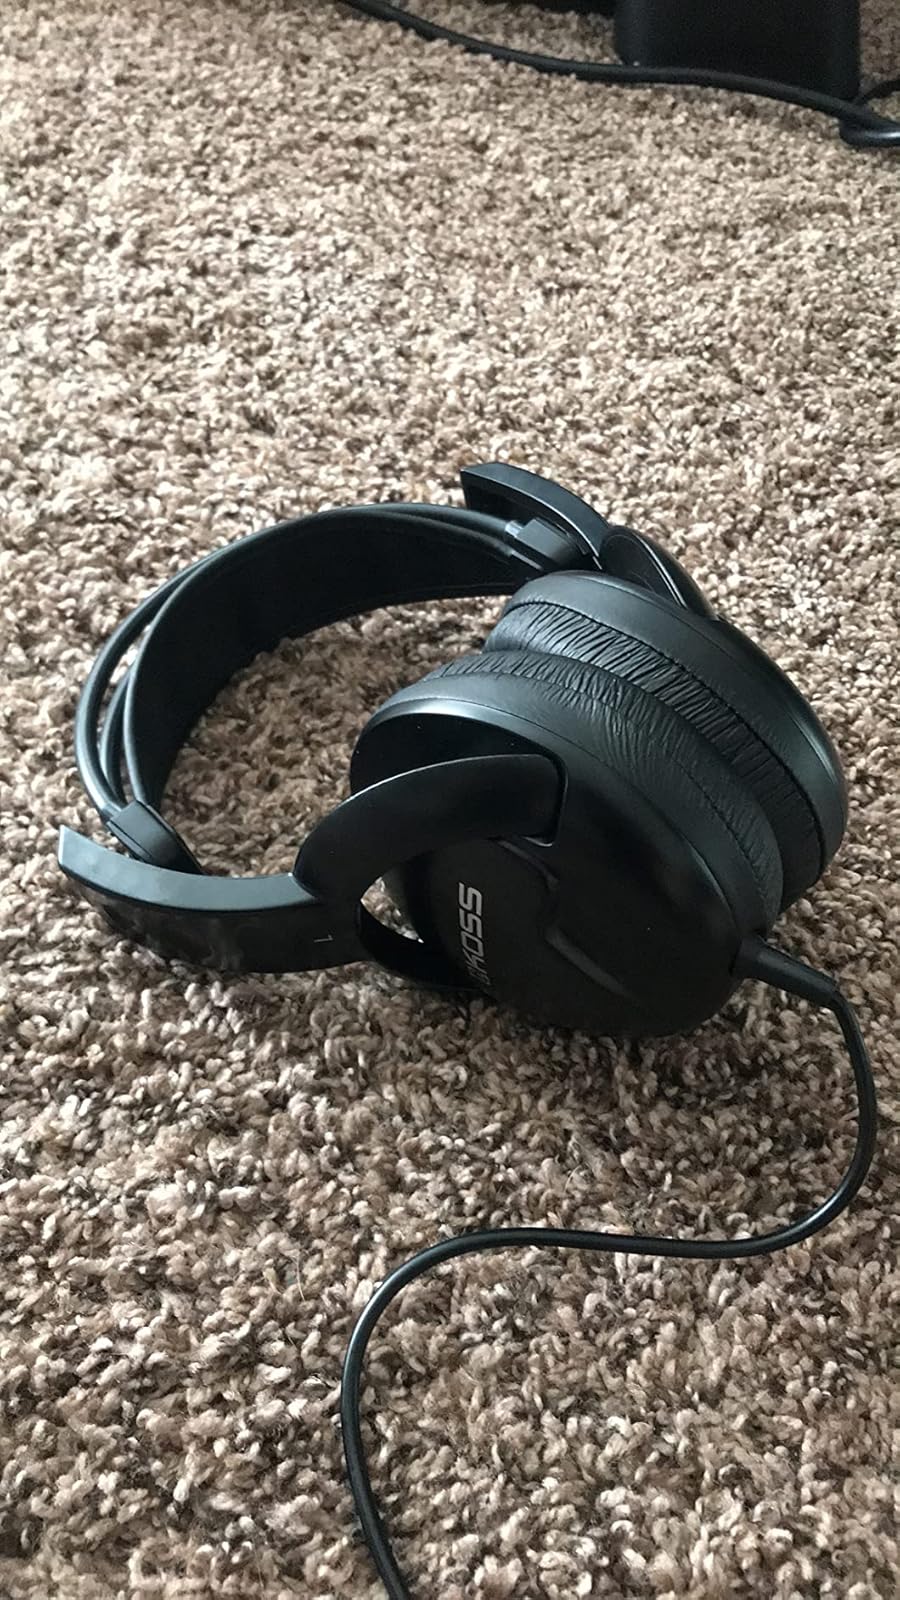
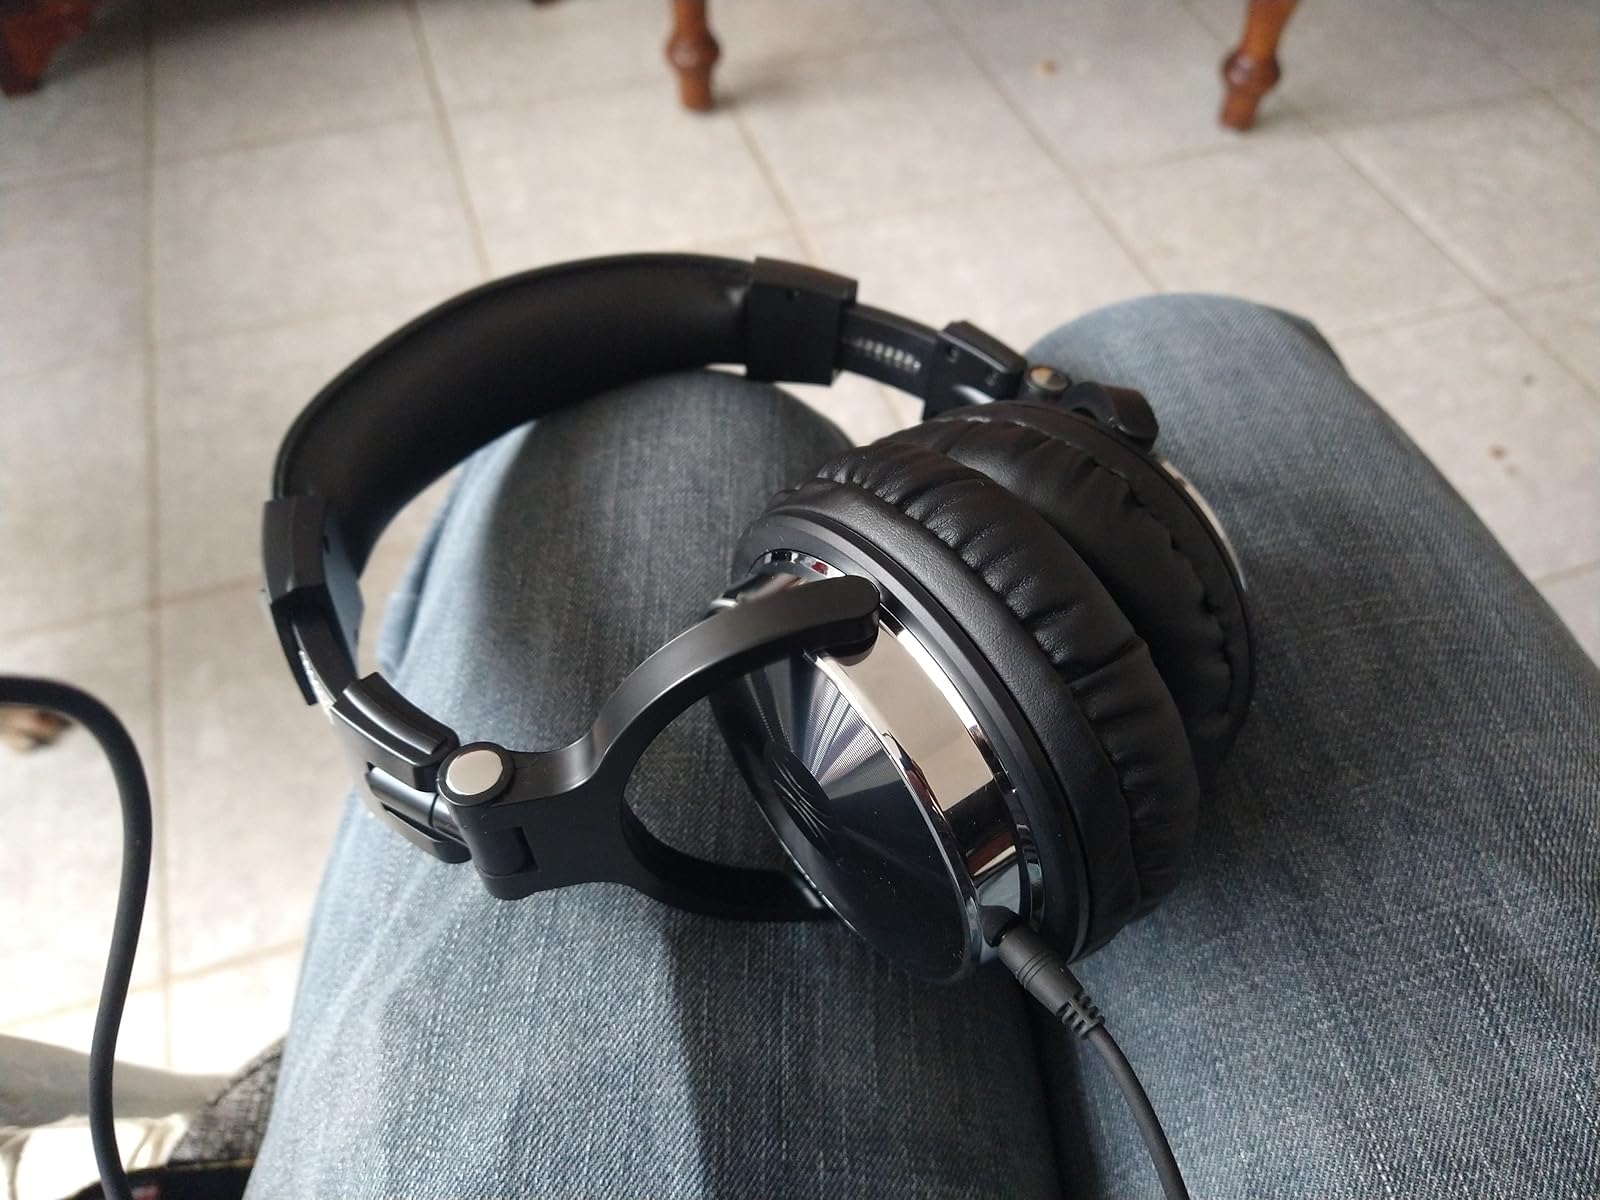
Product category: headphones
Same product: no